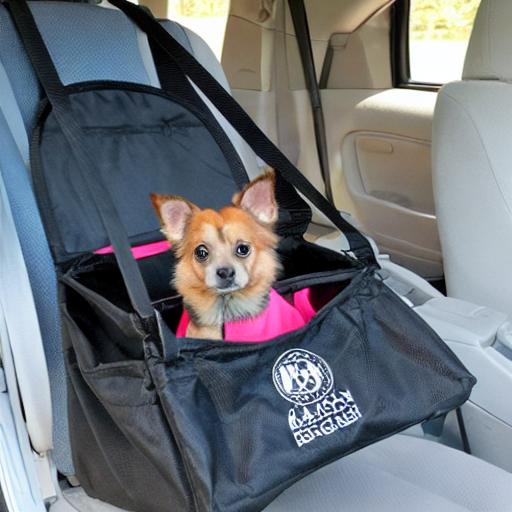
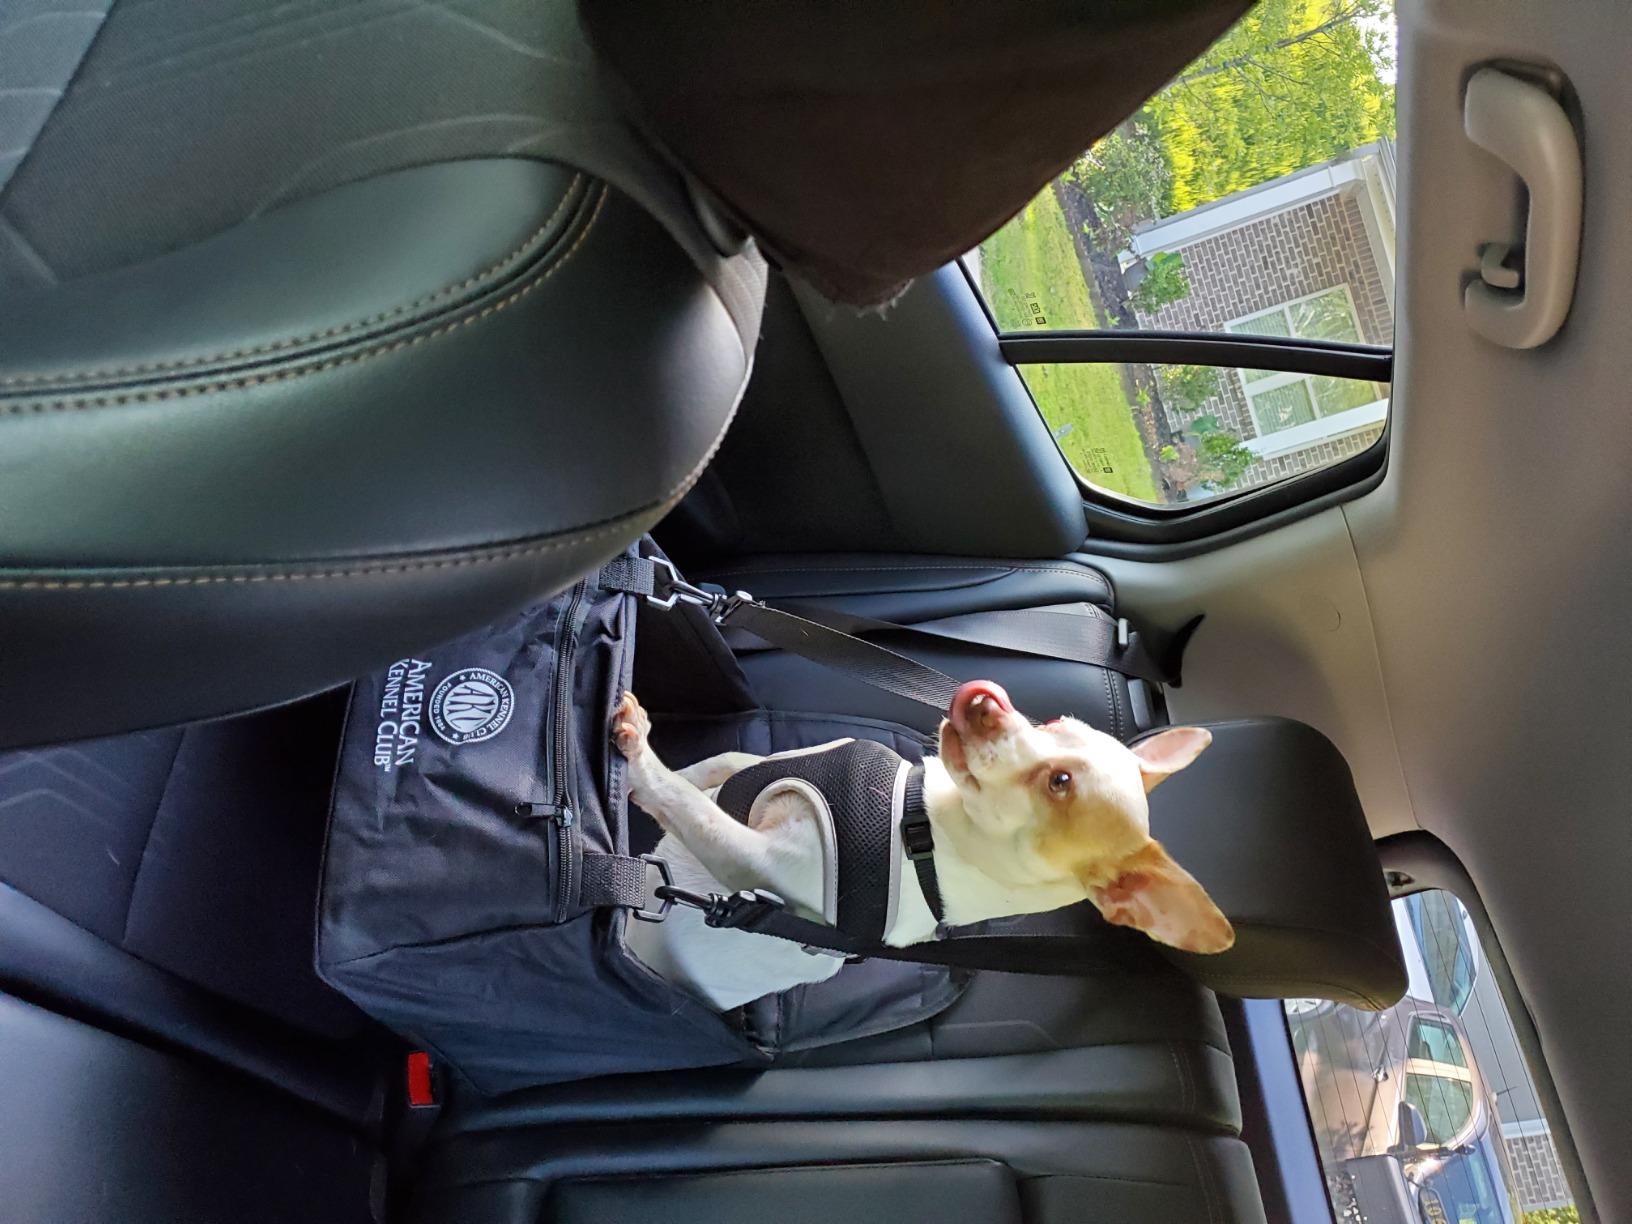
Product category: items_kennel
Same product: no